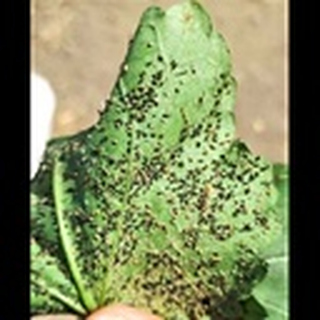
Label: cotton_aphids